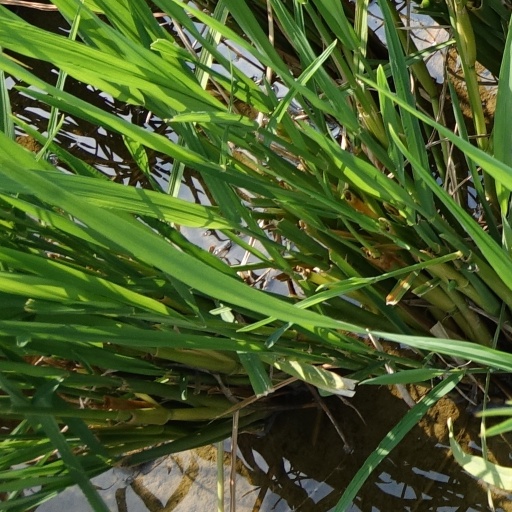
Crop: rice